Furfur

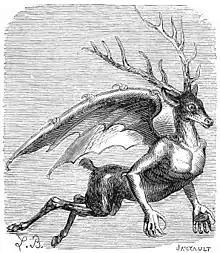
Image of Furfur from Collin de Plancy's "Dictionnaire Infernal".

In demonology, Furfur (other spelling: Furtur, Ferthur) is a powerful Great Earl of Hell, being the ruler of twenty-six legions of demons. He is a liar even when compelled to enter a magic triangle, where he answers questions, speaking with a rough voice. Furfur causes love between a man and a woman, creates storms, tempests, thunder, lightning, and teaches on secret and divine things.